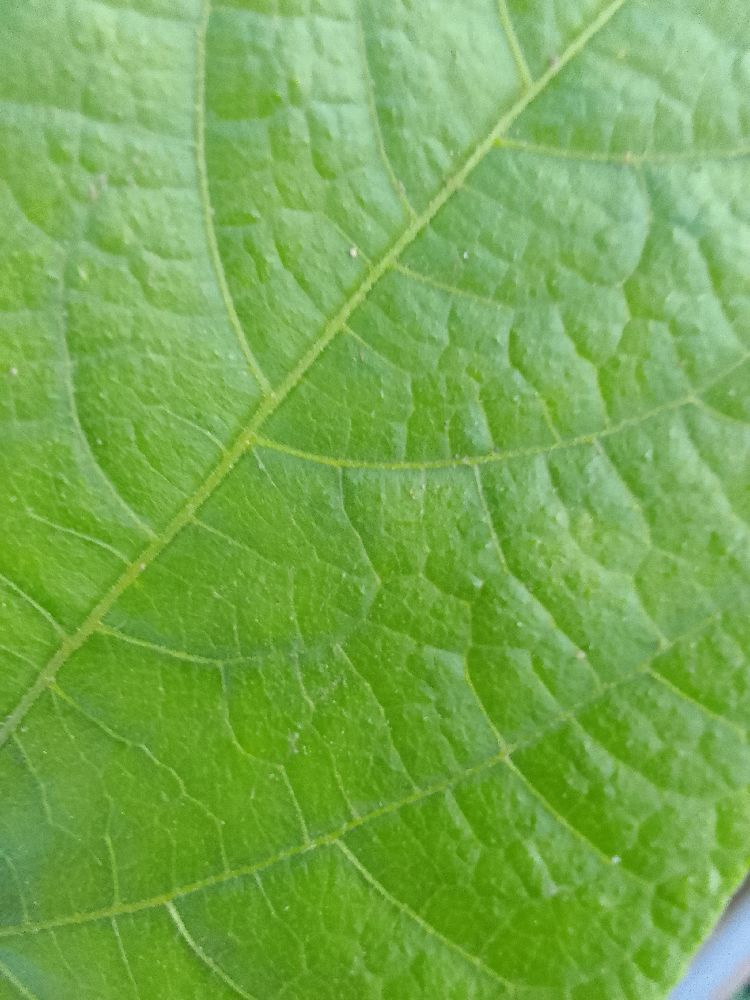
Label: healthy